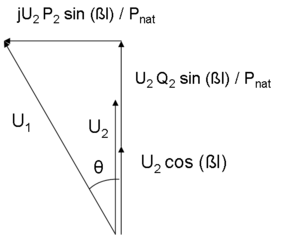
Le transport de la puissance réactive par les lignes électriques cause des pertes, une diminution de la stabilité du réseau et une chute de tension à son extrémité.